Answer in natural language. Which object is closer to the camera taking this photo, lshaped black countertop (highlighted by a blue box) or Window (highlighted by a green box)? Choose between the following options: Window (highlighted by a green box) or lshaped black countertop (highlighted by a blue box)
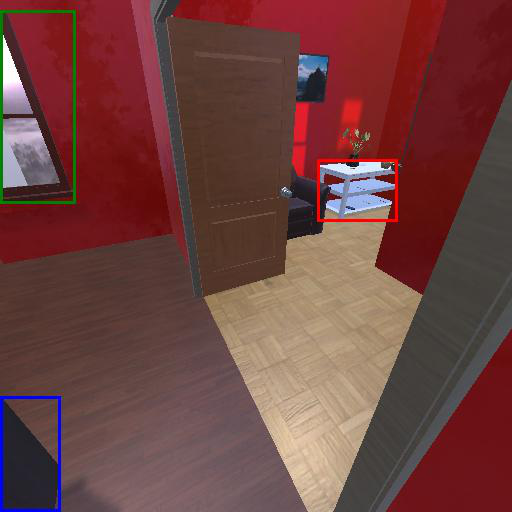
<answer>lshaped black countertop (highlighted by a blue box)</answer>